John Mason (colonist)

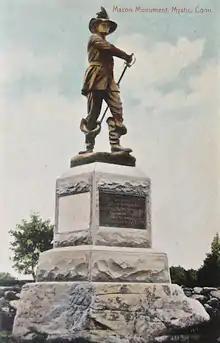
Mason Statue Mystic Conn

In 1669, pleading old age and infirmities, he retired to a revered advisory position, but he suffered painfully in the last years of his life from cancer, which was then referred to as the "strangury". He died on January 30, 1672, from complications related to cancer. He is buried, although unmarked, in the Post-Gager cemetery with the other founders of Norwichtown, Connecticut.